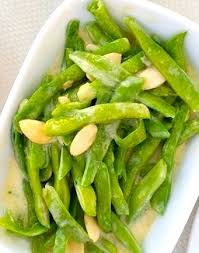
Yemek: taze_fasulye